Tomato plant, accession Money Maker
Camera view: vertical (180 deg); turntable rotation: 60 degrees
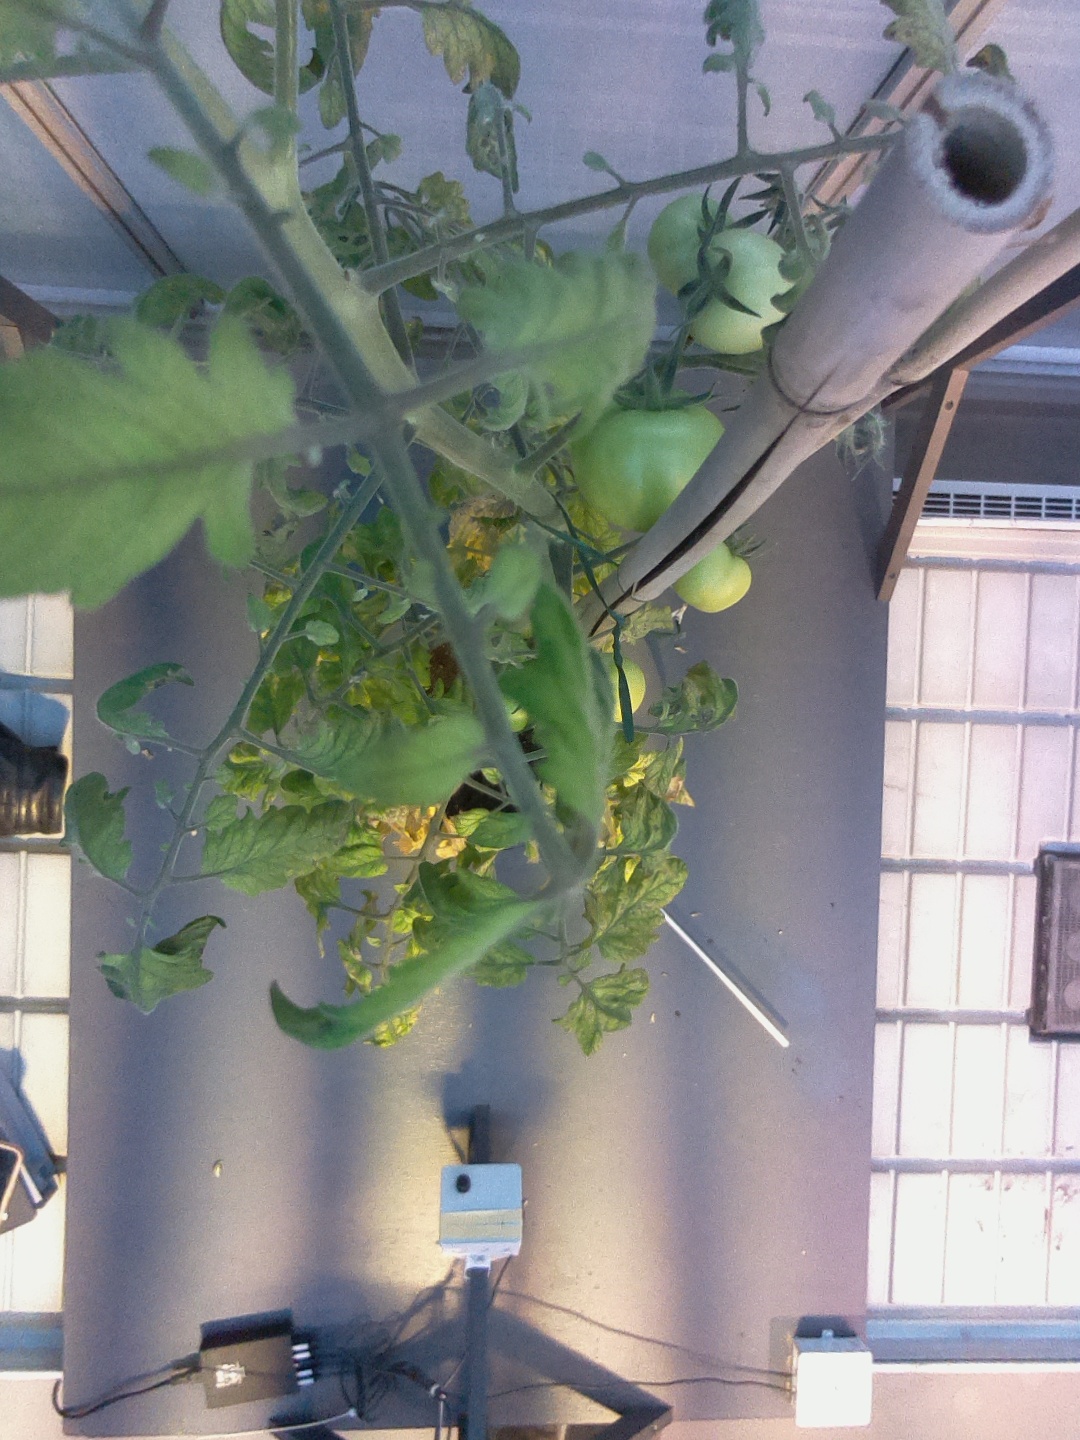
BBCH growth stage 79: 90% -100% of final fruit size